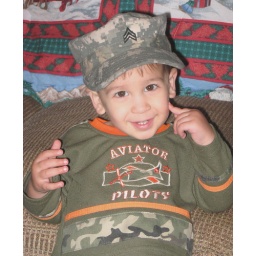
Deuce SO cute in Daddy's hat